Black Canyon Petroglyphs

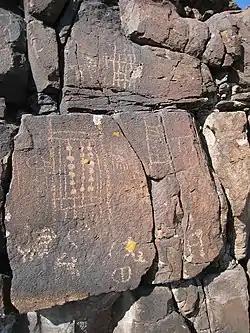

The Black Canyon Petroglyphs is an area of prehistoric petroglyphs in Lincoln County, Nevada that is listed on the U.S. National Register of Historic Places. Located in the Pahranagat National Wildlife Refuge, they are accessible to the public.